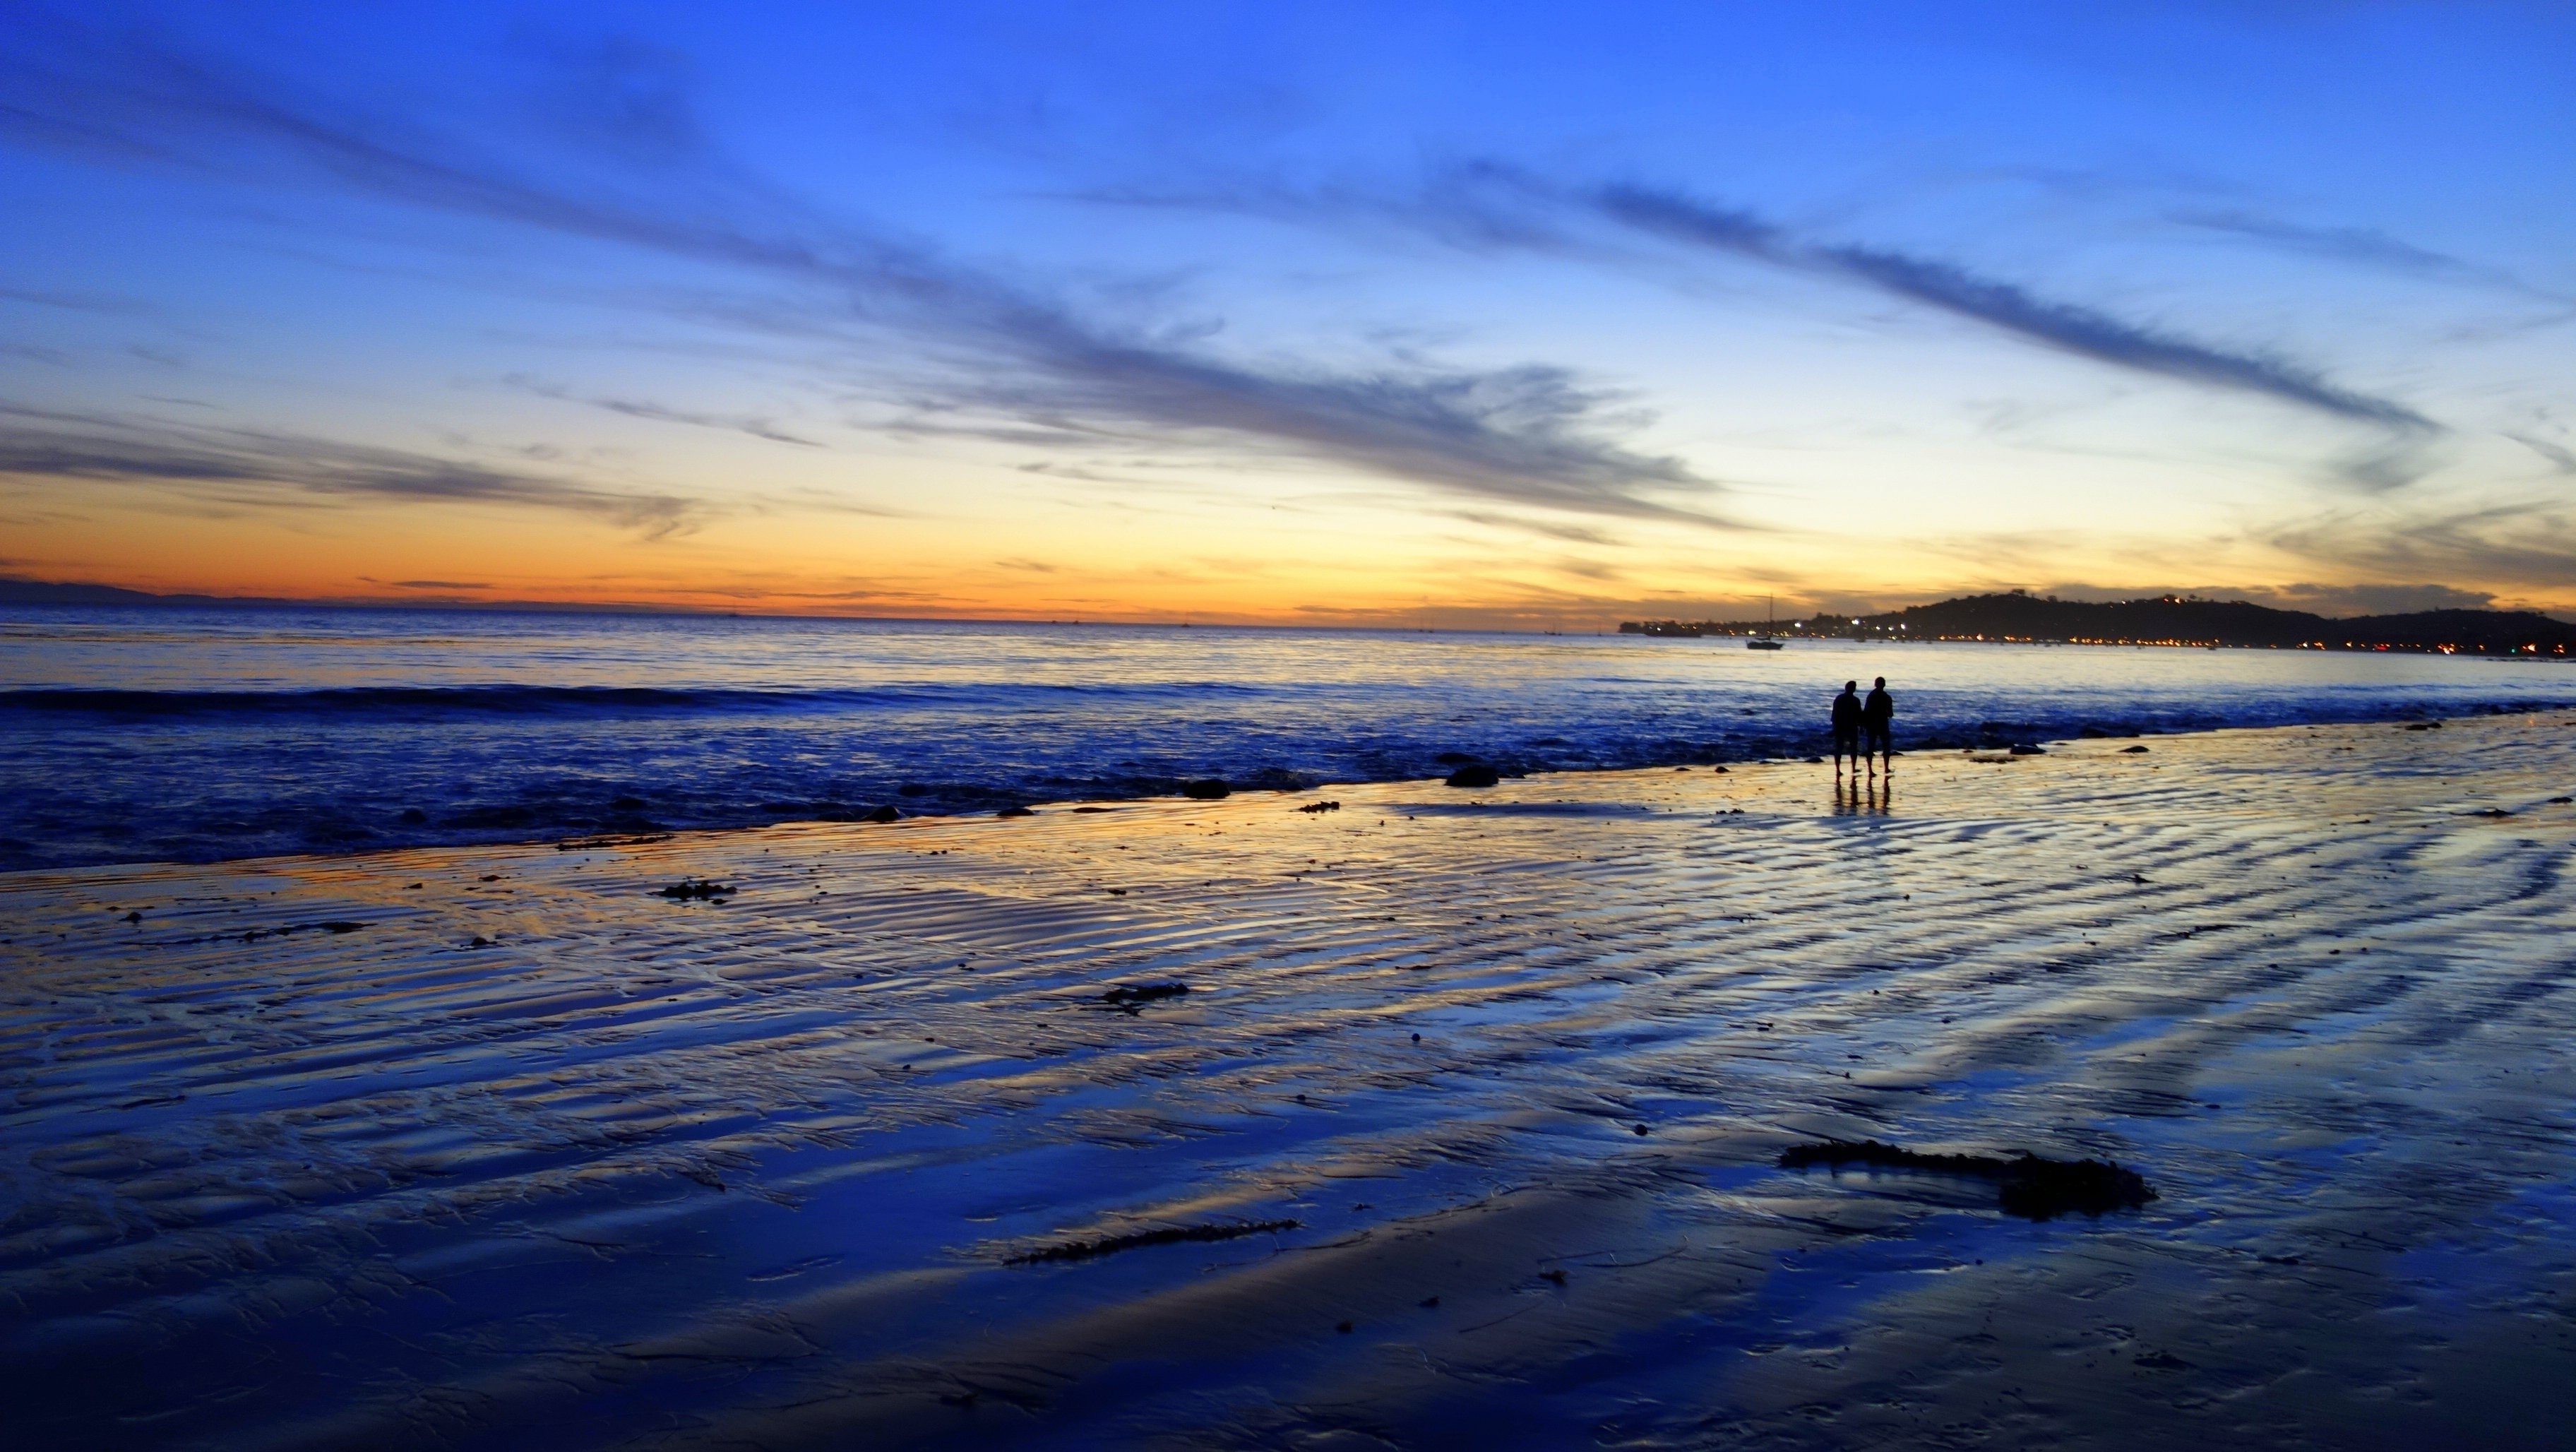
beach, sea, coast, ocean, horizon, cloud, sky, sunrise, sunset, sunlight, morning, shore, wave, dawn, atmosphere, dusk, evening, reflection, body of water, loch, afterglow, los angeles, santa barbara, wind wave